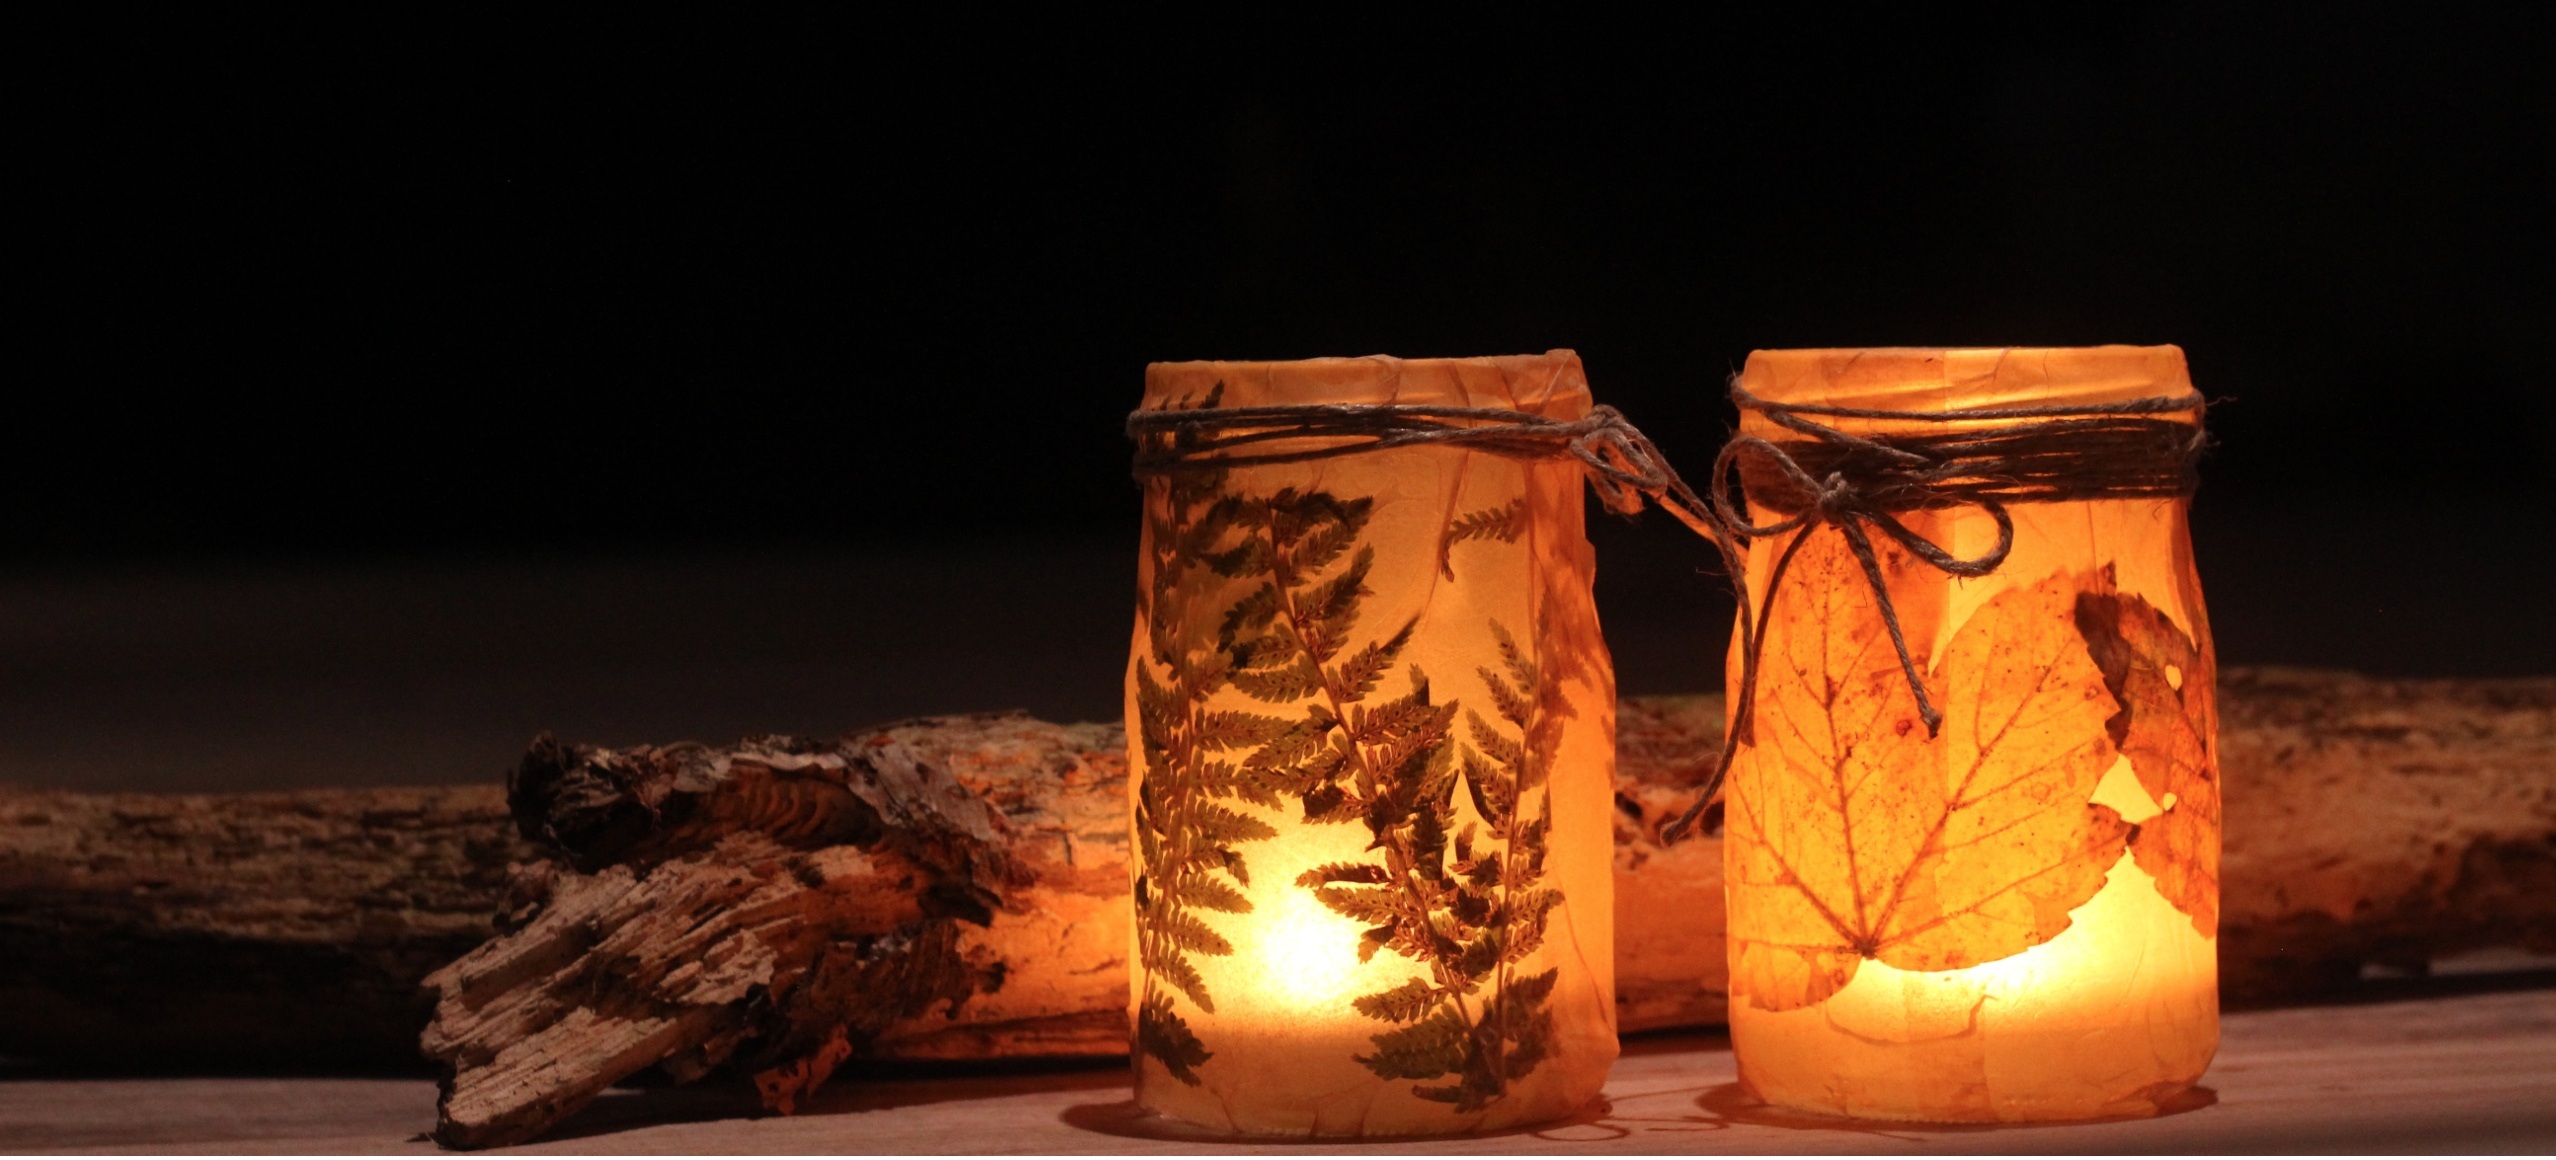
light, glowing, wall, orange, autumn, halloween, drink, lamp, candle, lighting, beauty, october, evil, still life photography